Thipphawan MRT station

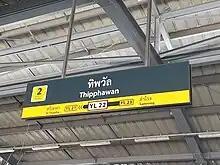
Signage

Thipphawan station is a Bangkok MRT station on the Yellow Line. The station is located on Thepharak road in Samut Prakan Province and is named after the Thipphawan Housing Community located adjacent to the station. The station has four entrances. It opened on 3 June 2023 as part of trial operations on the line between Samrong and Hua Mak.